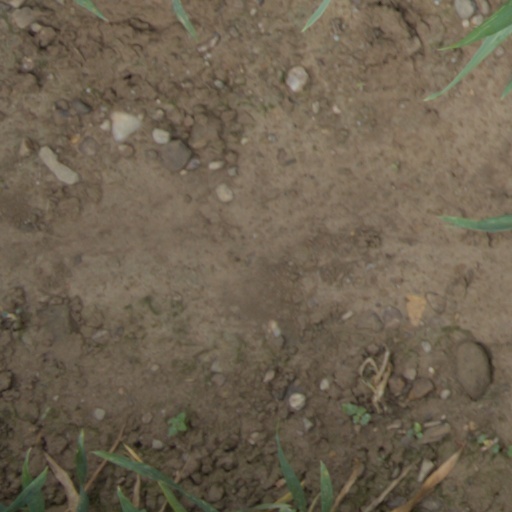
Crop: wheat